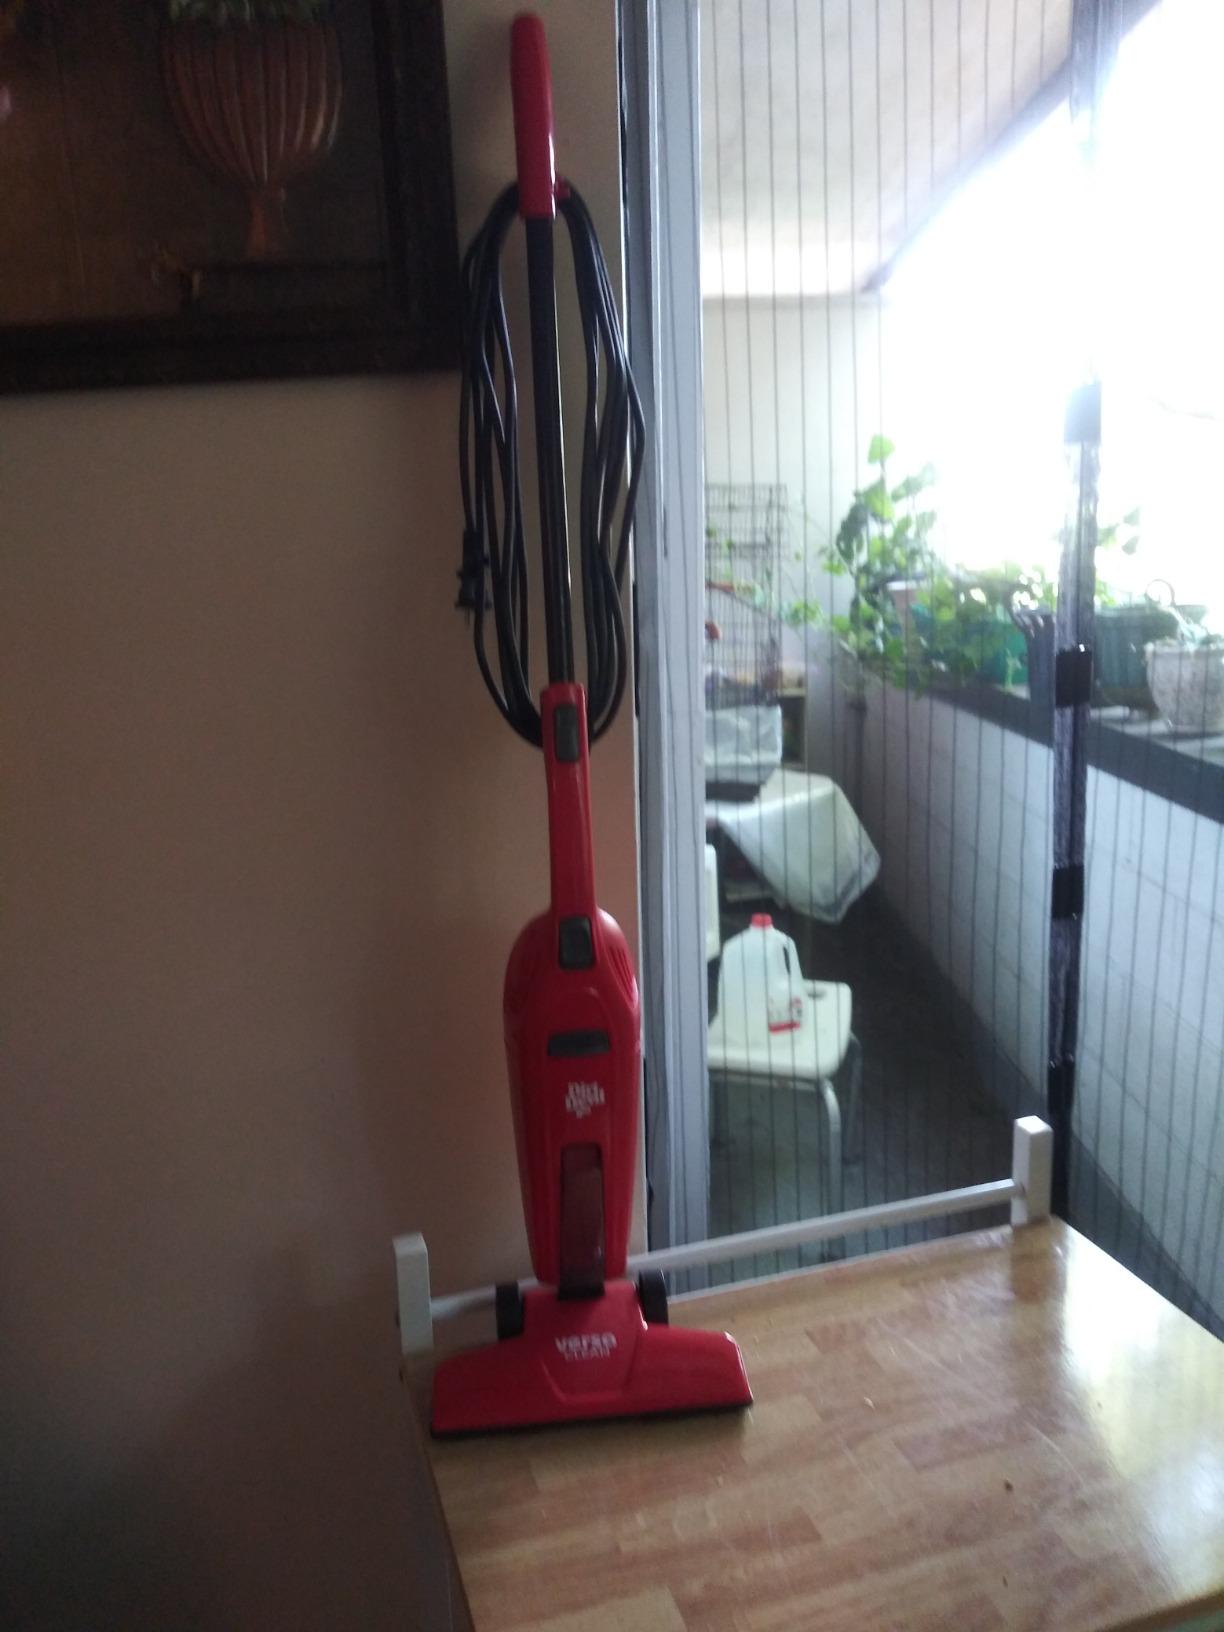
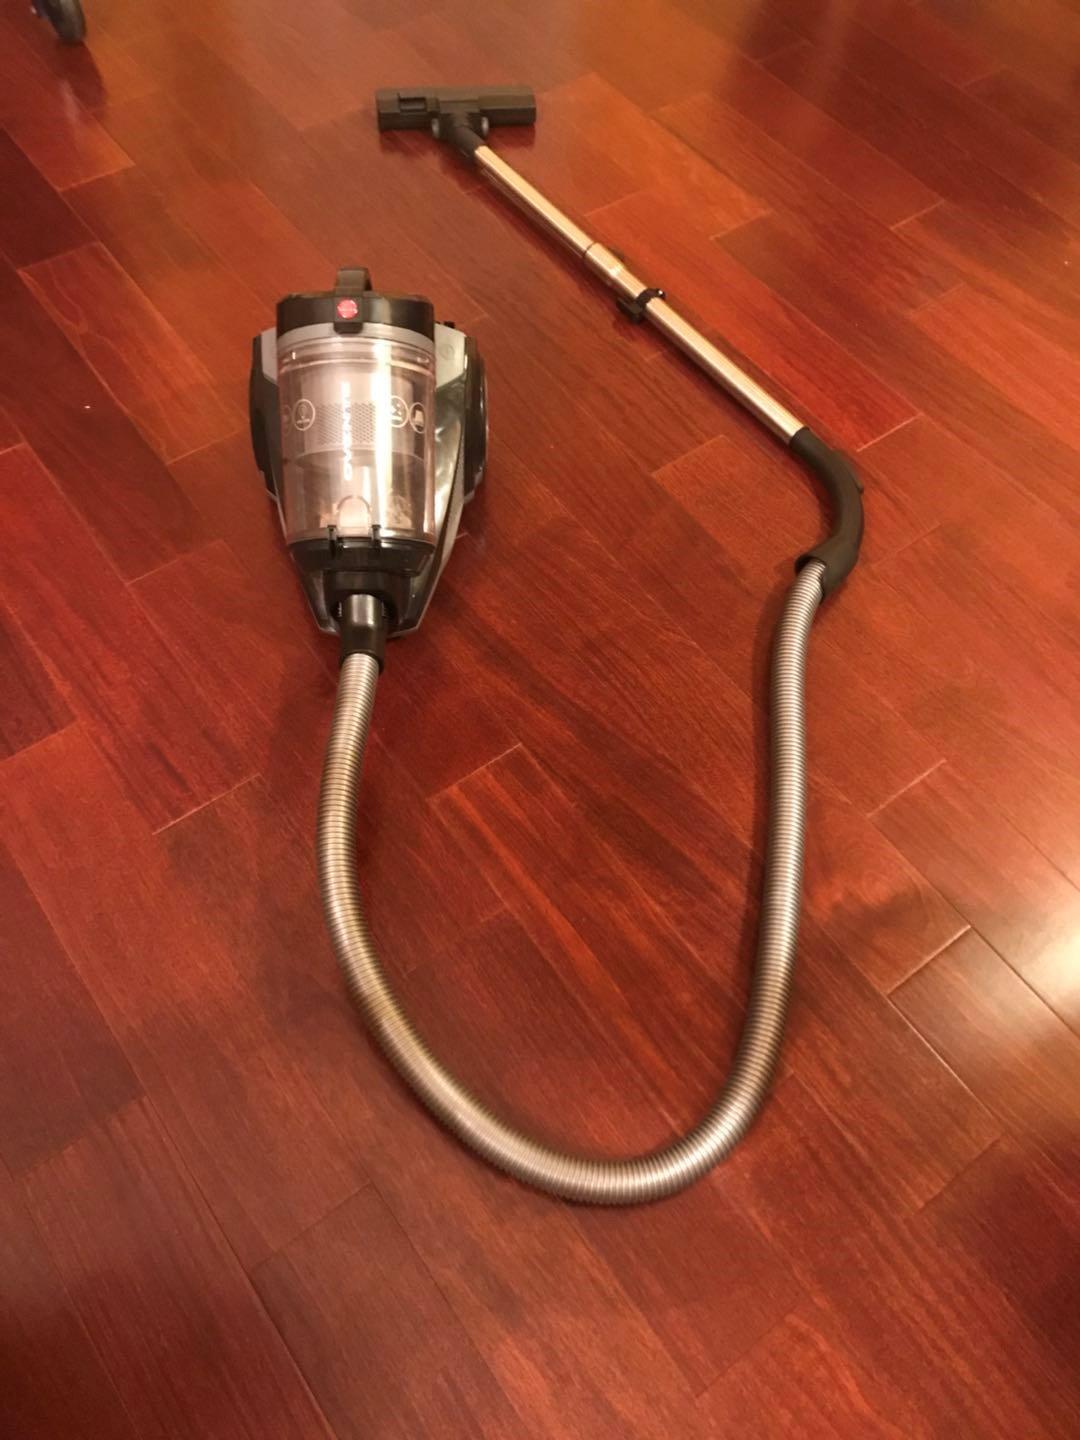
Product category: items_vacuum
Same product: no